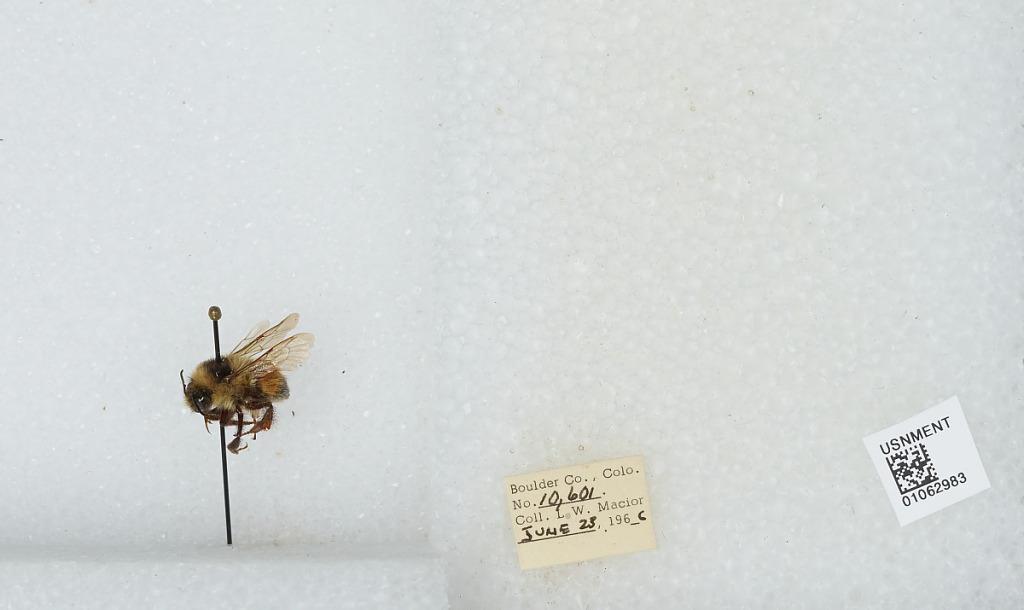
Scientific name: Bombus (Pyrobombus) bifarius Cresson
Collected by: L. Macior
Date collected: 1966-6-23
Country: United States
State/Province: Colorado
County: Boulder
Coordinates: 40.09, -105.36